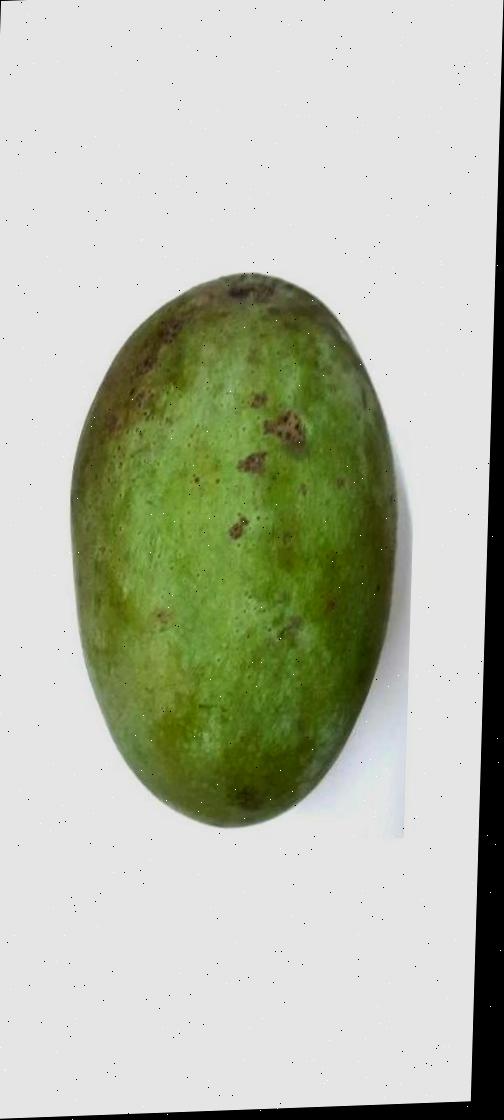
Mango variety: Fazli Classic